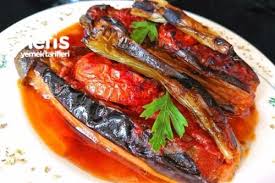
Yemek: karniyarik